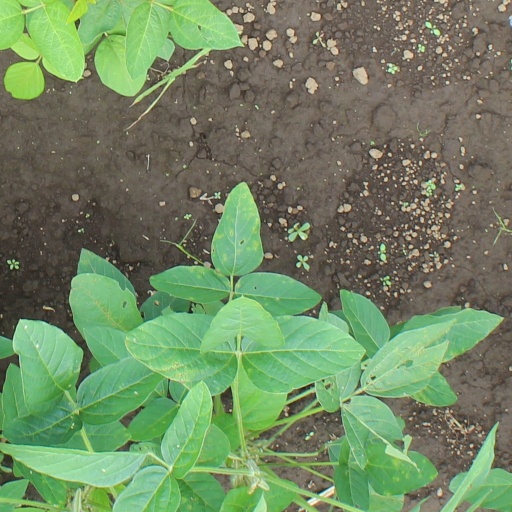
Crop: soybean